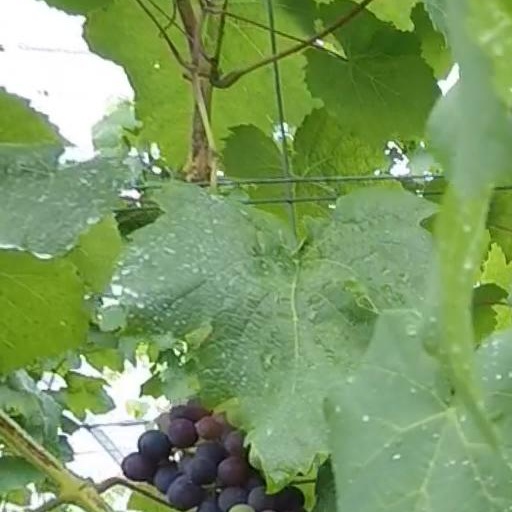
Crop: grape